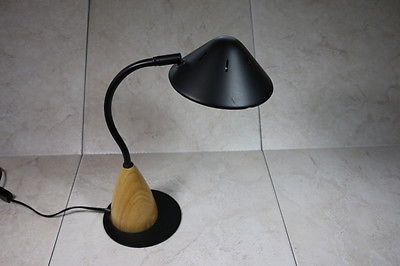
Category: lamp